Olli Dittrich

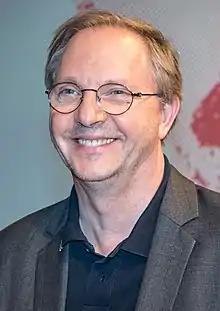
Dittrich in 2017

Oliver Michael Dittrich (born 20 November 1956) is a German television personality, comedian, actor, and musician.